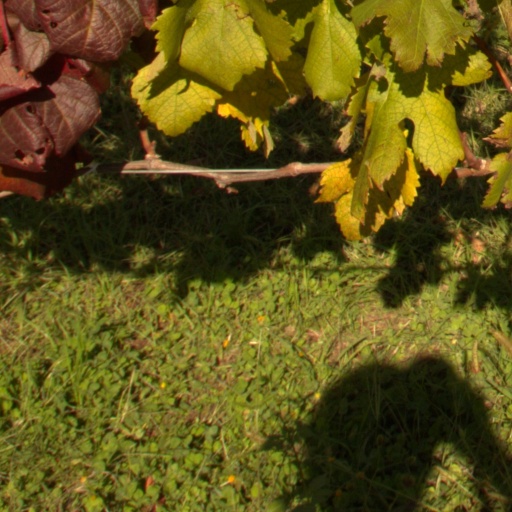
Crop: grape